Carpet

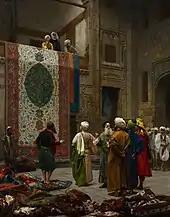
Jean-Léon Gérôme, "The Carpet Merchant"

Knotted pile carpet weaving technology probably came to England in the early 16th century with Flemish Calvinists fleeing religious persecution. Because many of these weavers settled in south-eastern England, particularly in Norwich, the fourteen extant 16th and 17th century carpets are sometimes referred to as "Norwich carpets". These works are either adaptations of Anatolian or Indo-Persian designs, or employ Elizabethan-Jacobean scrolling vines and blossoms; all but one are dated or bear a coat of arms. Like the French, English weavers used the symmetrical knot. There are documented and surviving examples of carpets from three 18th-century manufactories: Exeter (1756–1761, owned by Claude Passavant, 3 extant carpets), Moorfields (1752–1806, owned by Thomas Moore, 5 extant), and Axminster (1755–1835, owned by Thomas Whitty, numerous extant).